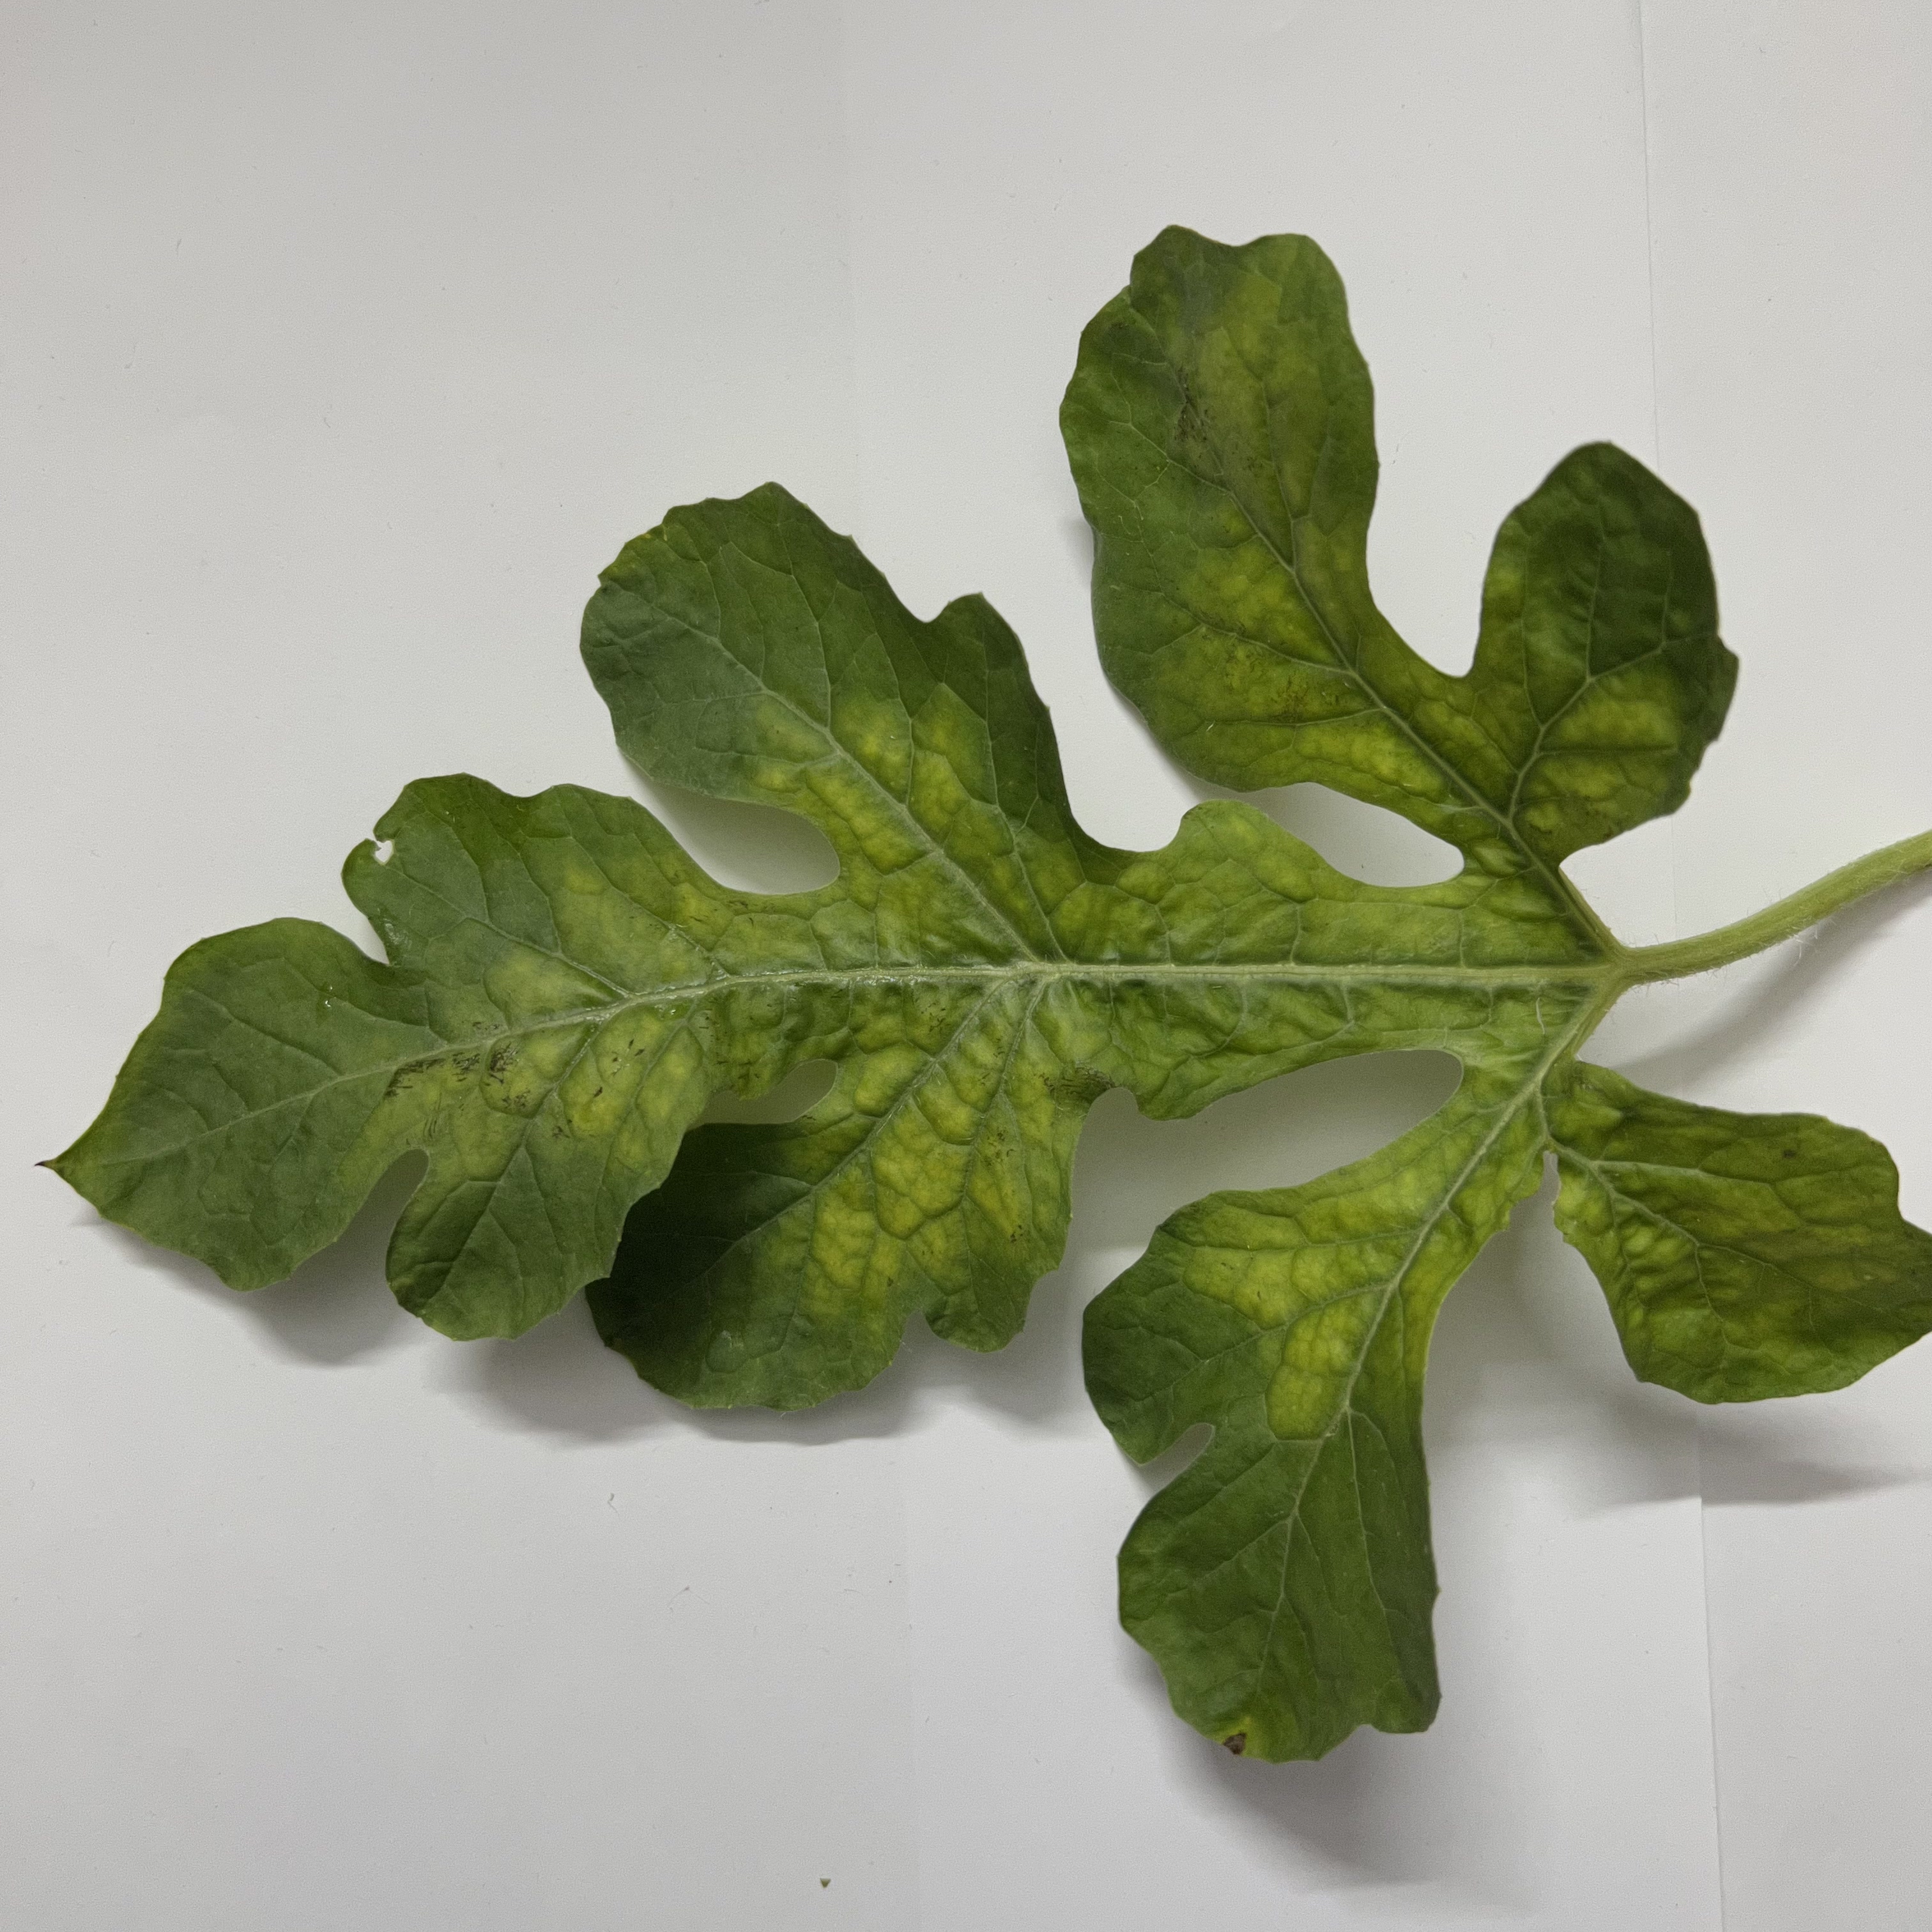
Label: Mosaic_Virus